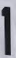
Number: 1